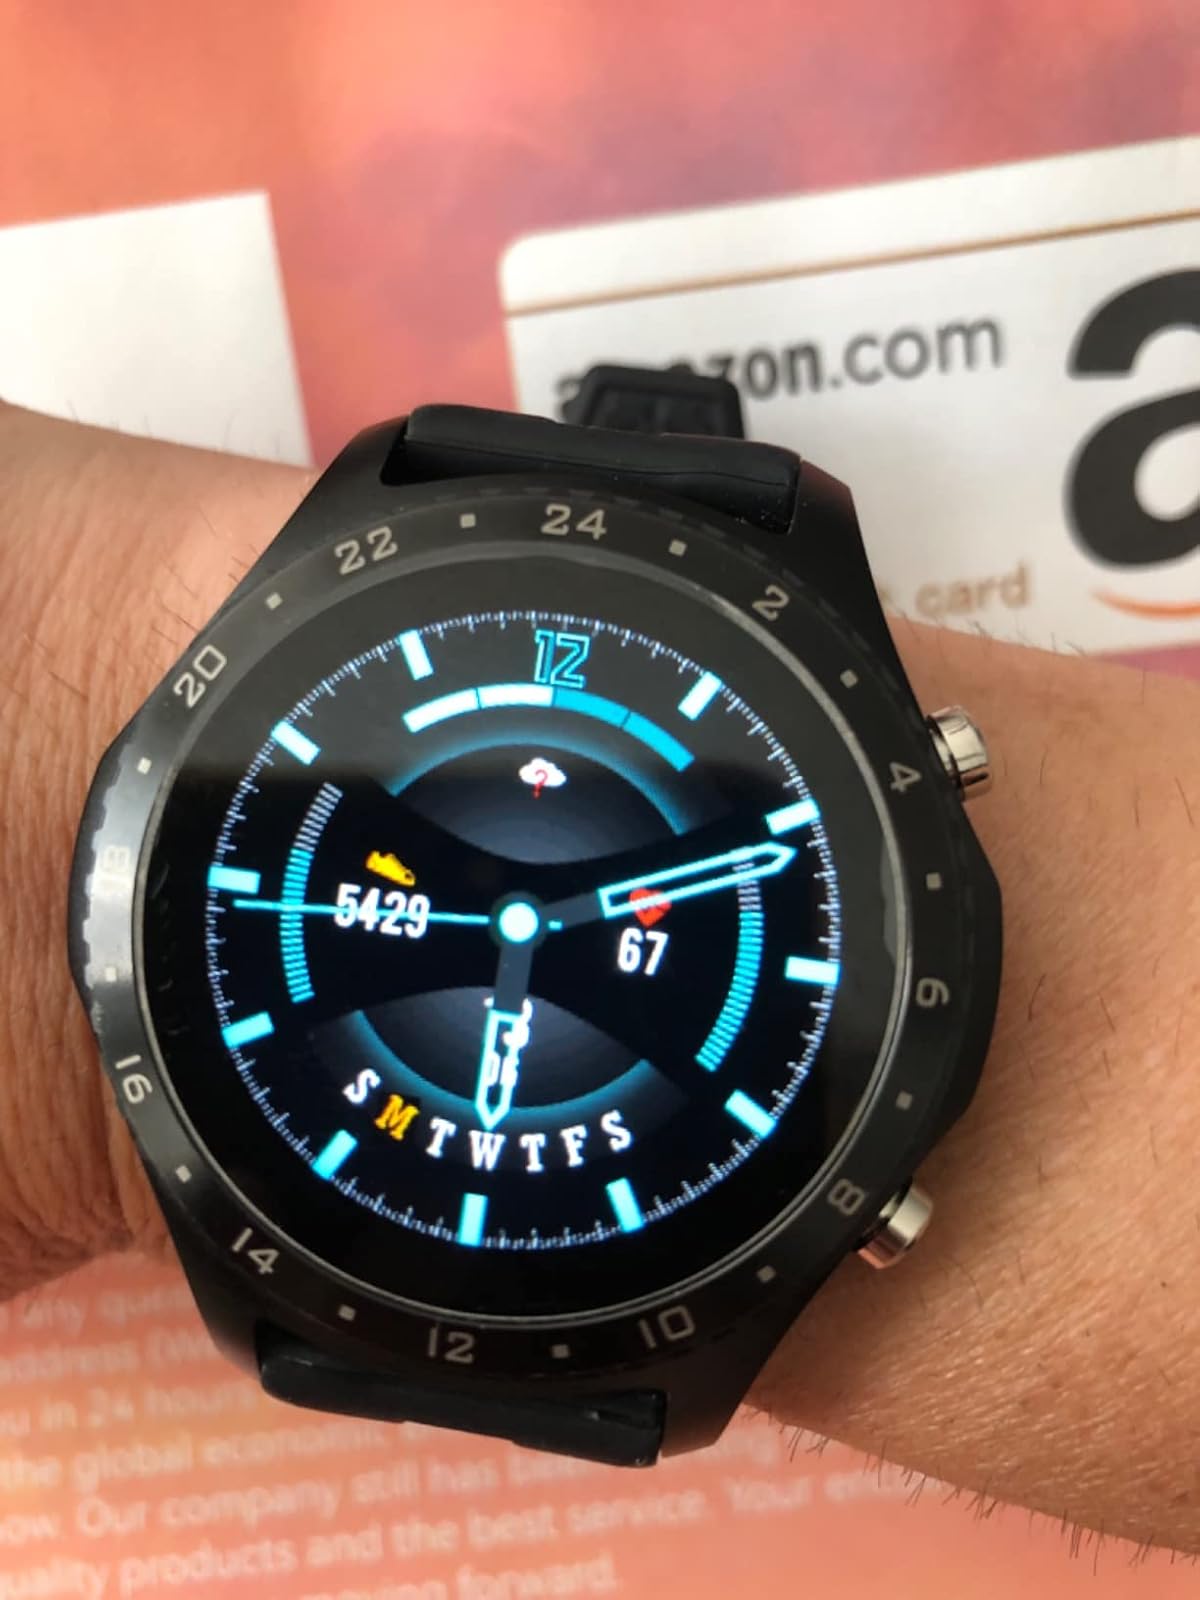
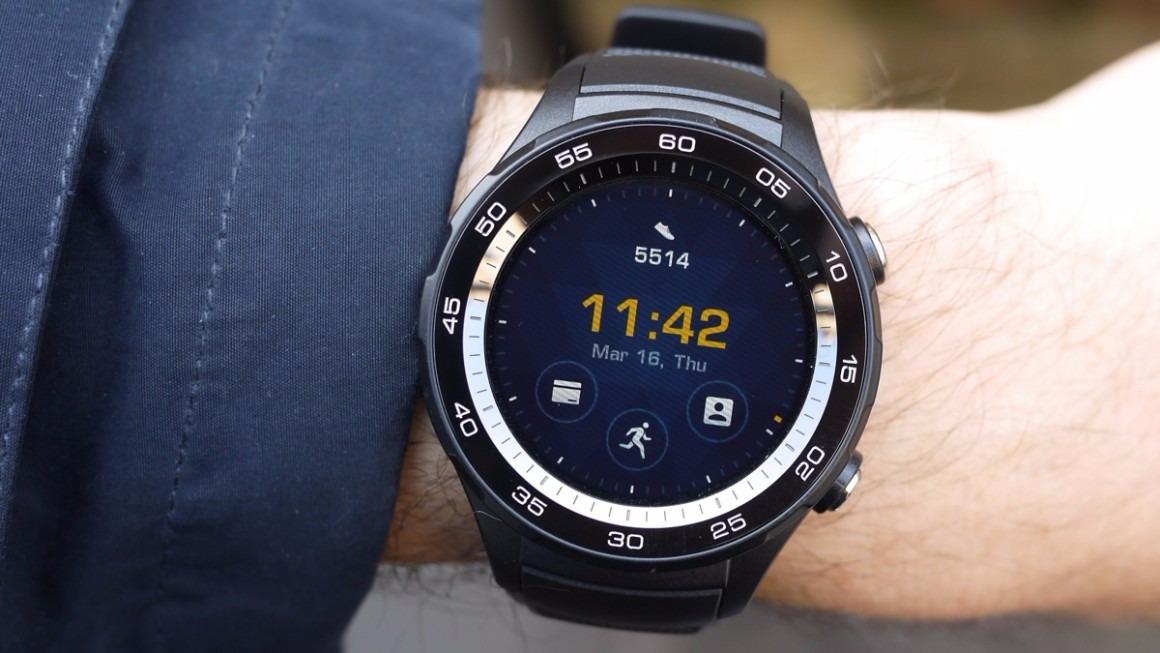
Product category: smartwatch
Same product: no